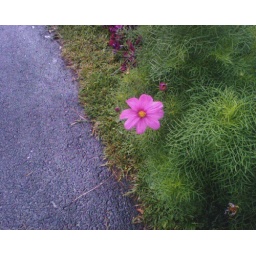
When walking to work, I found this lone flower amongst the grass near the road.